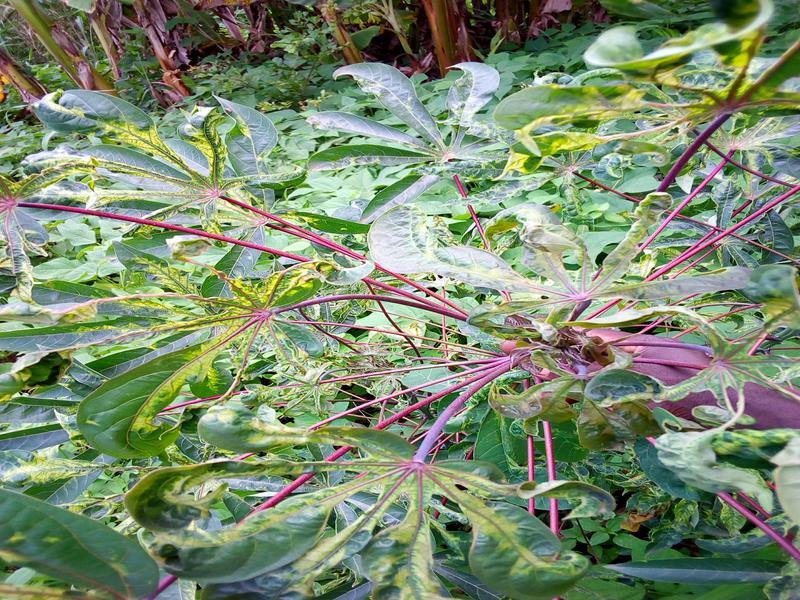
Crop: cassava
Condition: mosaic_disease